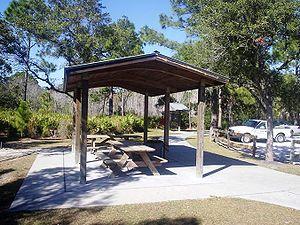
Liste des 158 parcs d'État de Floride aux États-Unis d'Amérique par ordre alphabétique. Ils sont gérés par le Florida State Parks System.